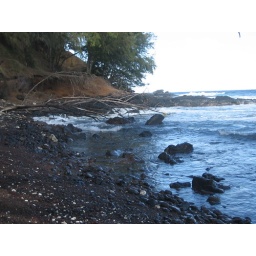
hidden red sand beach in Hana